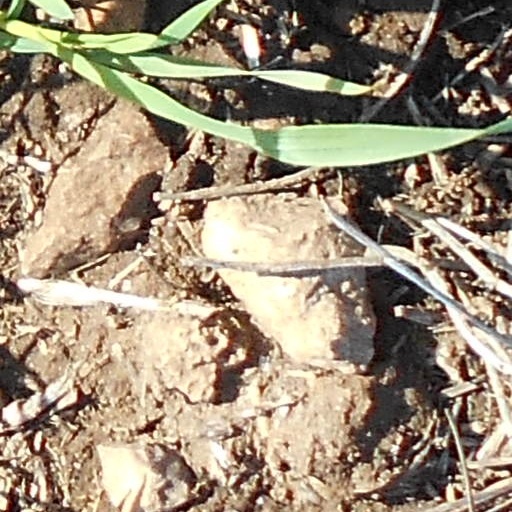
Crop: wheat